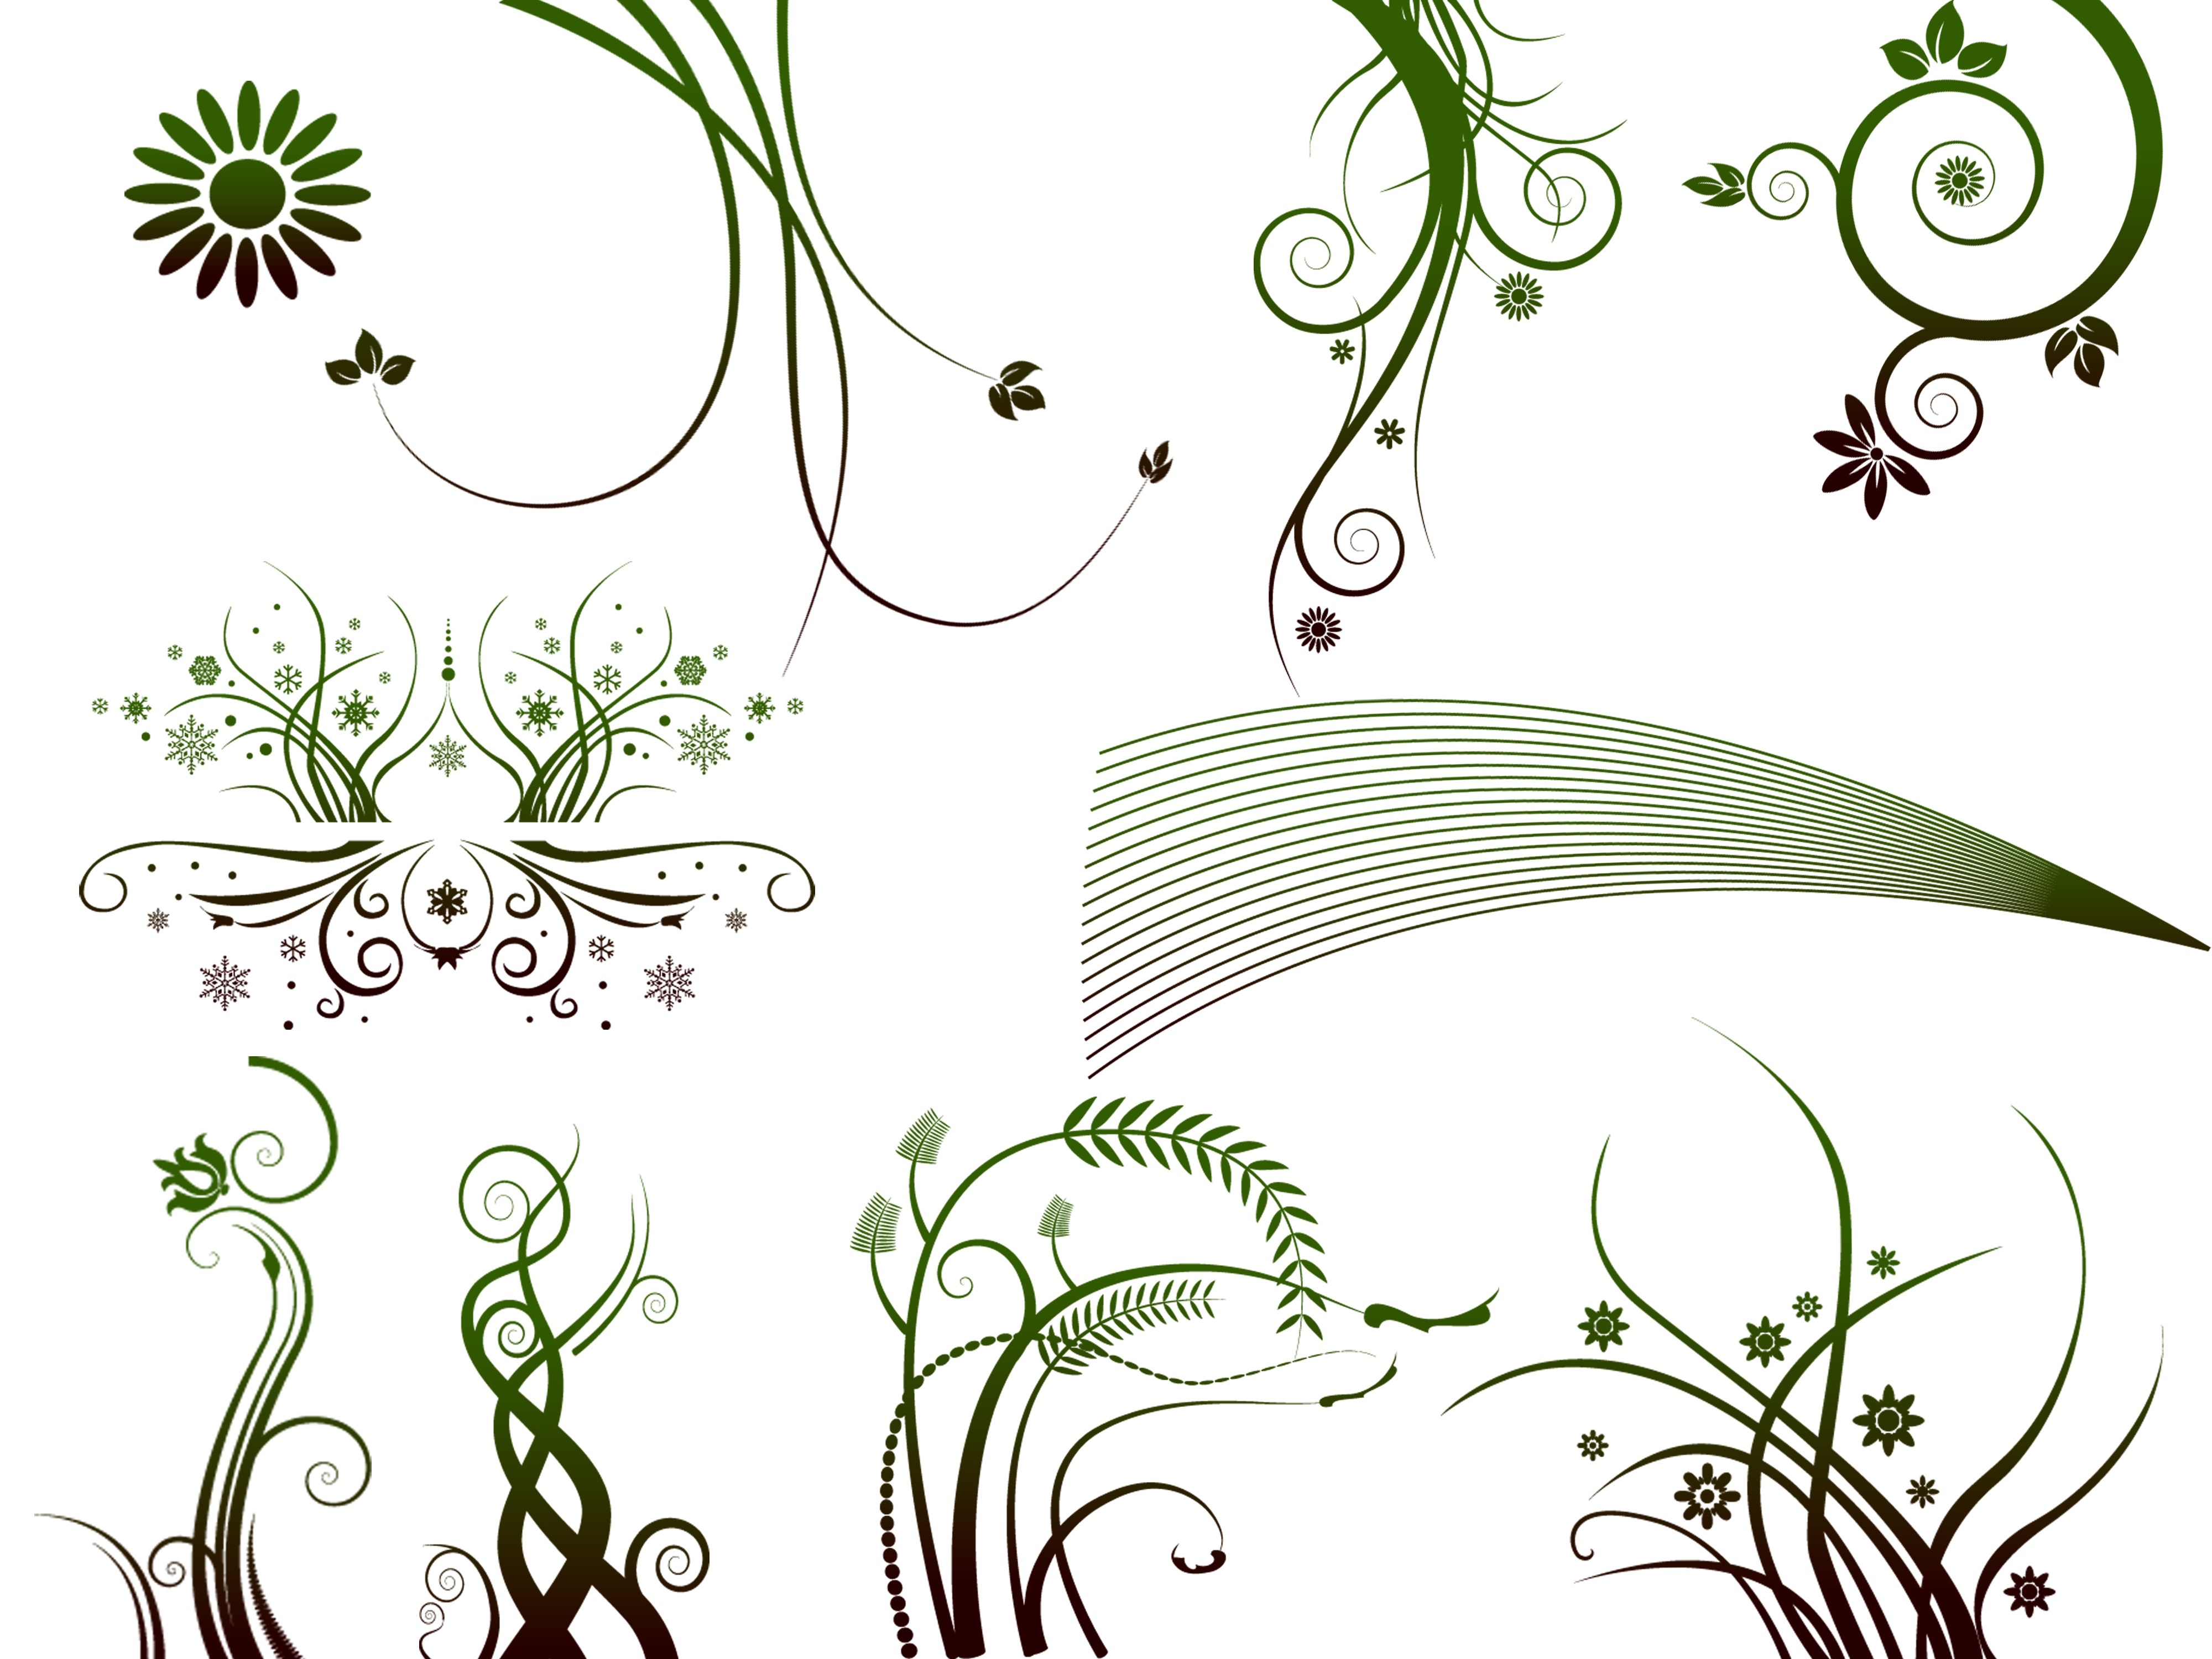
branch, creative, vintage, antique, flower, celebration, decoration, pattern, line, curve, artistic, botany, circle, card, font, art, drawing, illustration, design, decorative, greeting, clip art, line art